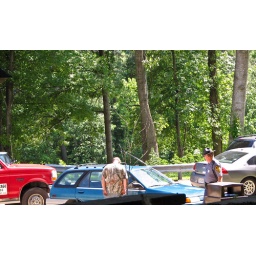
A VA State Trooper and a tow truck driver look at an unregistered car in a rest area along I-81.